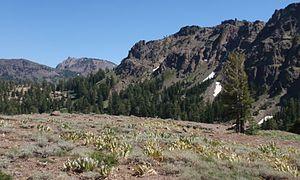
Le col Ebbetts est un col de montagne de la Sierra Nevada, situé à 2 661 mètres d'altitude, en Californie, aux États-Unis.